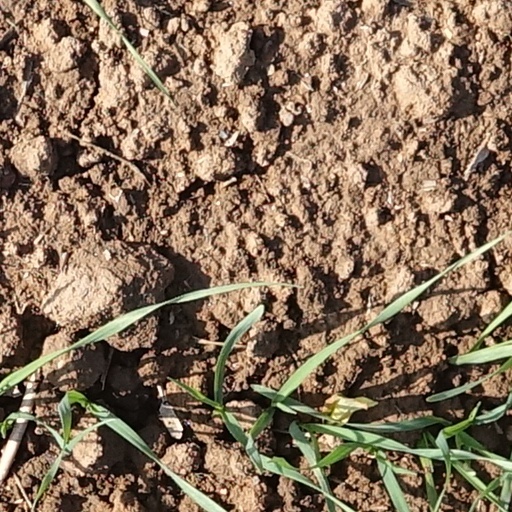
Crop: wheat